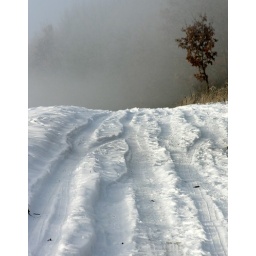
I was walking along a wall of mist, when I suddenly stood in the bright sunshine!